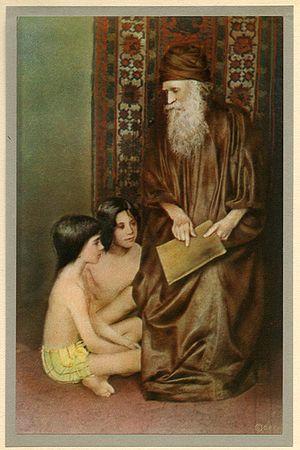
La rhétorique est à la fois la science et l'art de l'action du discours sur les esprits. Le mot provient du latin rhetorica, emprunté au grec ancien ῥητορικὴ τέχνη, qui se traduit par « technique, art oratoire ». Plus précisément, selon Ruth Amossy : « telle qu’elle a été élaborée par la culture de la Grèce antique, la rhétorique peut être considérée comme une théorie de la parole efficace liée à une pratique oratoire ».